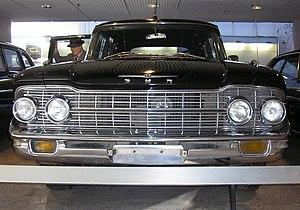
La ZIL 111 est une automobile fabriquée entre 1959 et 1967 par le constructeur soviétique de limousines ZIL. De forte inspiration américaine, la voiture ne fut produite qu’à très peu d’exemplaires.
La Zavod Imeni Likhatchiova, plus connue sous son acronyme ZIL, est un constructeur automobile soviétique, puis russe. Il produit des camions et des bus ainsi que des voitures de luxe autrefois réservées aux dignitaires du pays. La conception de ces dernières est très ancienne et leur diffusion extrêmement confidentielle. L'entreprise a également fabriqué des véhicules militaires.